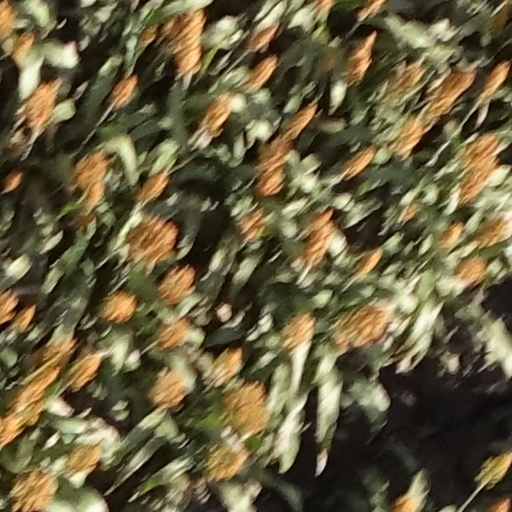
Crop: sorghum